.17 HMR

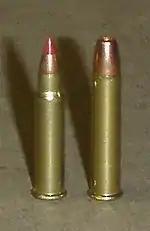
Left: .17 HMR, Right: .22 WMR

The .17 HMR round is similar to rounds developed by dedicated rimfire wildcatters who worked to create a rimfire cartridge with an exceptionally flat trajectory. These wildcatters were seeking to match the ballistics of the obsolete 5mm Remington Rimfire Magnum, which was made from 1970 to 1974, and was to that point the fastest rimfire cartridge ever produced. With 5 mm diameter barrels and bullets being virtually unavailable at the time (the 5mm RMR was the last commercial 5 mm round until the 2004 release of the centerfire .204 Ruger), the commercially available .17 caliber became their bullet of choice. The .22 Winchester Magnum Rimfire was the logical parent case, rather than the 5mm RMR (with its unique case head size, which requires a significantly different bolt and magazine) because it was commonly available, and it is a far larger and stronger case than the next largest, the .22 Long Rifle. The .17 caliber wildcats not only met but far exceeded the 5mm RMR's velocities and flat trajectory. The accuracy of these cartridges was also quite good. However, the downrange energy of the 5mm RMR is superior to both .22 WMR and .17 HMR, so there is still potential in the 5 mm rimfire for wildcatters.